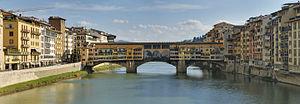
Florence est la huitième ville d'Italie par sa population, capitale de la région de Toscane et siège de la ville métropolitaine de Florence.